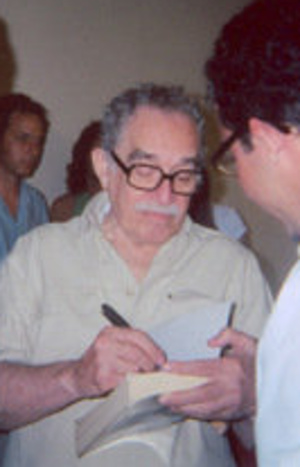
De l'amour et autres démons est un roman de l'écrivain colombien Gabriel García Márquez, paru en 1994.
Gabriel García Márquez, né le 6 mars 1927 à Aracataca et mort le 17 avril 2014 à Mexico, est un écrivain colombien.